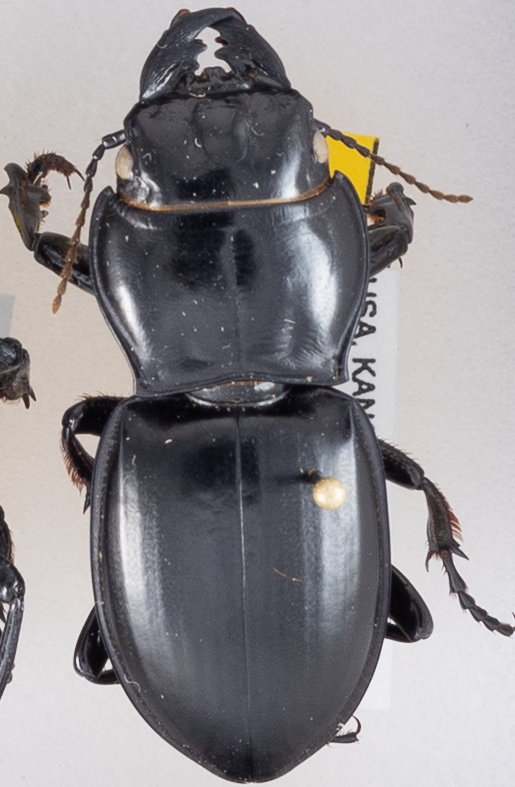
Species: Pasimachus californicus
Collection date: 2015-08-17
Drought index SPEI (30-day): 0.318
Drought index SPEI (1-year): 0.454
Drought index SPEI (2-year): -0.27